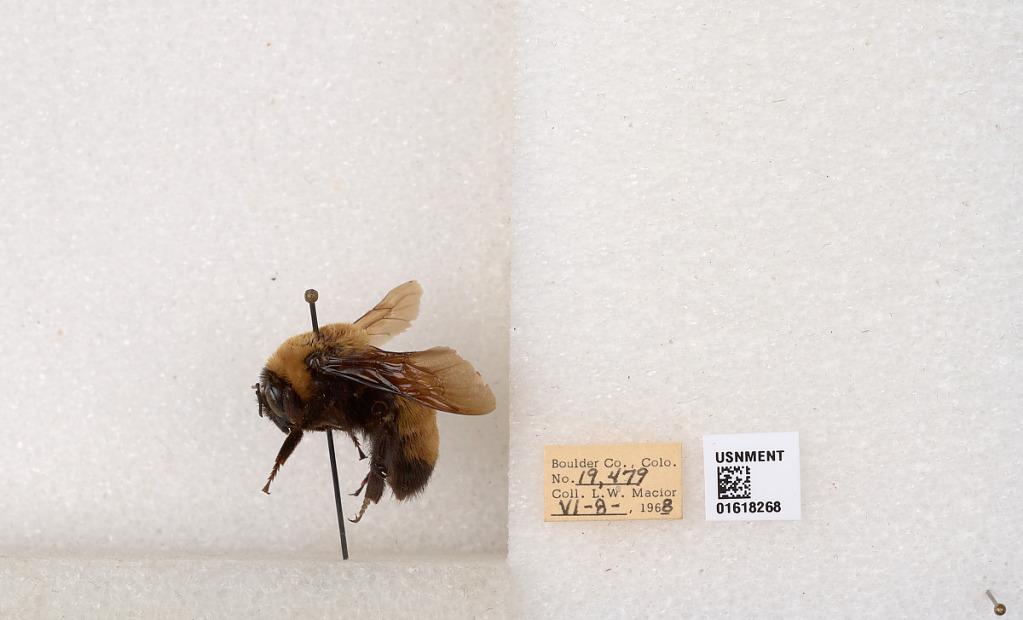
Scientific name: Bombus (Bombus) nevadensis Cresson
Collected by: L. Macior
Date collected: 1968-6-8
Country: United States
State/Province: Colorado
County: Boulder
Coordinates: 40.0925, -105.358